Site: brandenburg
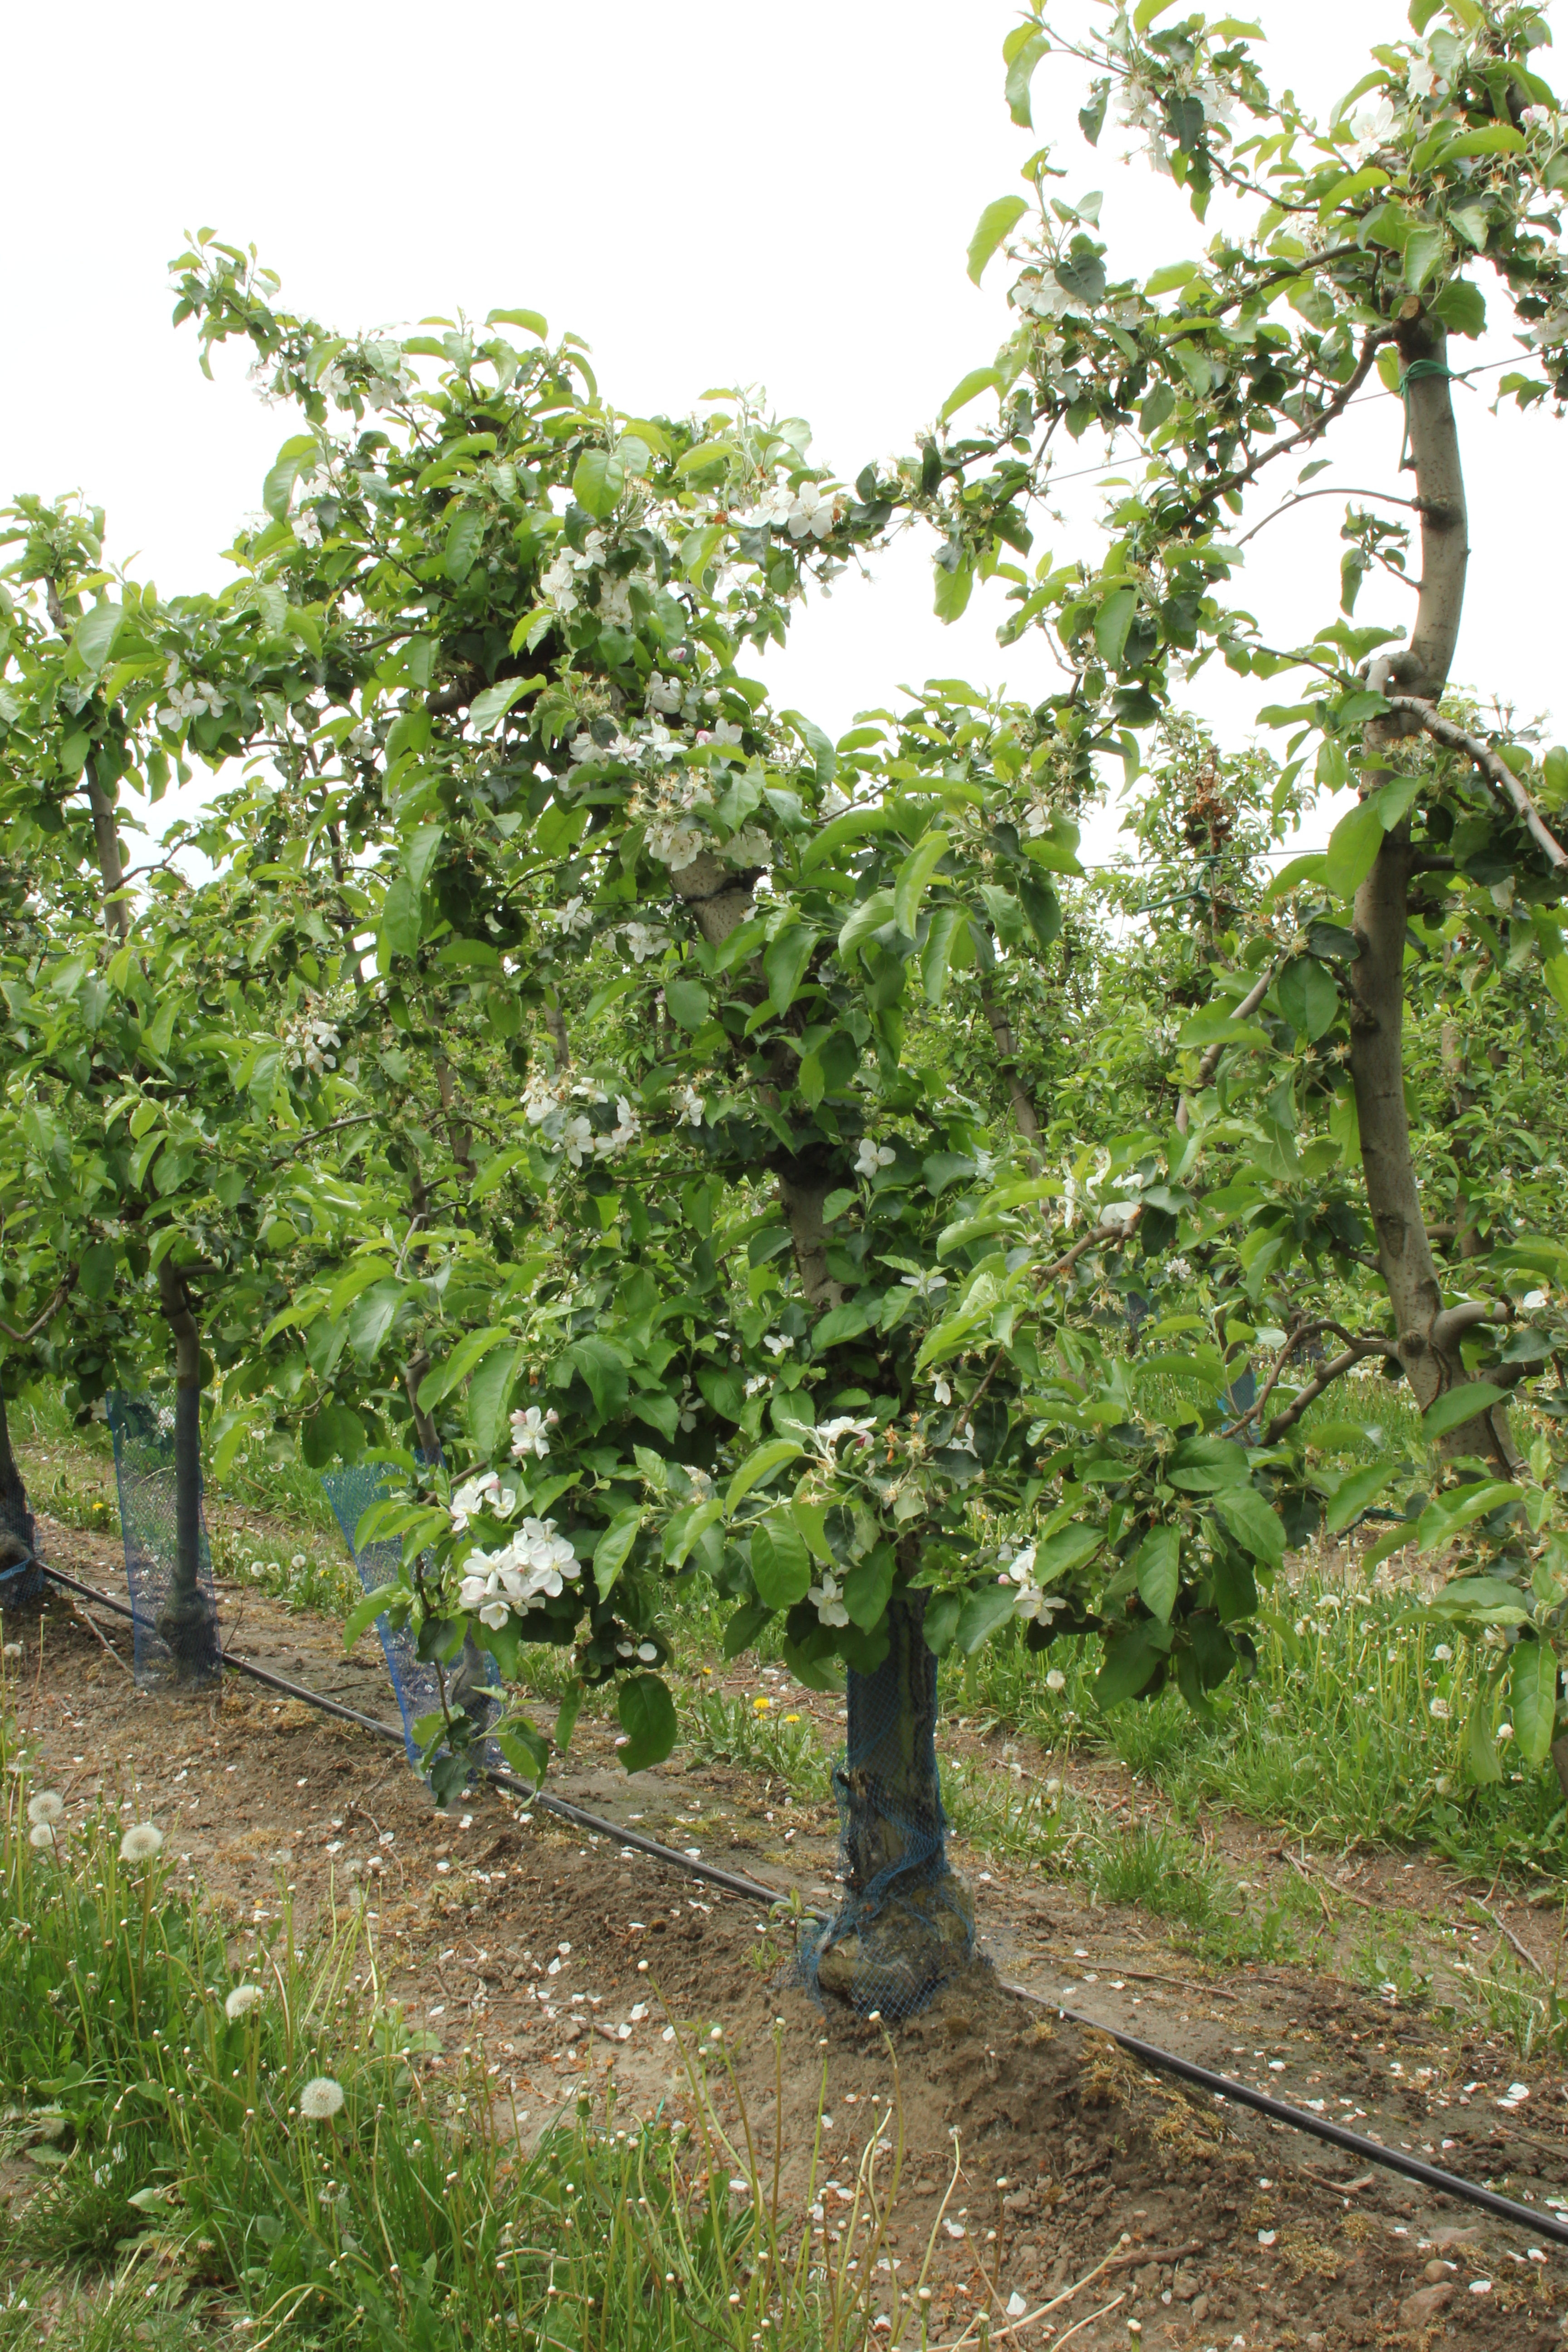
Growth stage (BBCH 67): Flowering